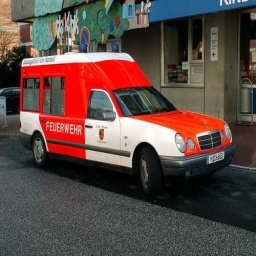
Label: ambulance